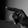
ASL letter: P